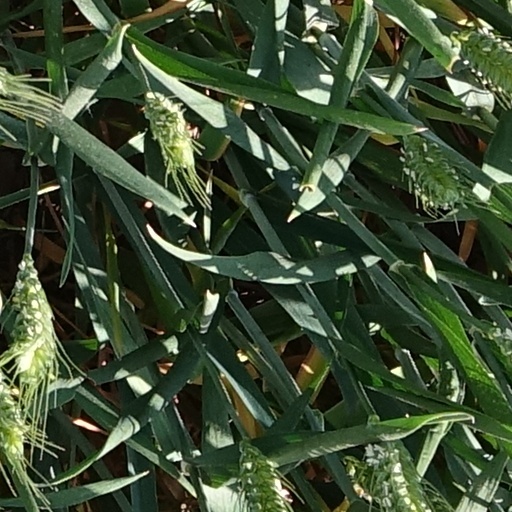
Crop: wheat